33rd Alabama Infantry Regiment

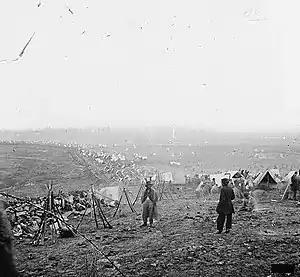
Federal soldiers on the front line at Nashville on December 16, on the morning of the battle's second day

At first, Generals Thomas and Sherman did not believe that Hood would actually invade Tennessee, with a Federal army about to burn its way through Georgia. However, as it became clear that this was Hood's destination, Thomas began to take action. Ordering Major General John M. Schofield to move to Columbia on the Duck River, Thomas hoped to intercept Hood before he could seize this important crossing. Hood split his army into three columns: the 33rd and the rest of Cheatham's Corps marched in the westernmost one through seventy miles of freezing rain, sleet and bitterly cold winds toward Mt. Pleasant, where the three columns reunited and continued in the direction of Columbia. Effectively screened by Forrest's cavalry, the Confederates reached Columbia just after the Federals had arrived and started to entrench. Bold maneuvers on the part of General Forrest, combined with artillery fire and effective demonstrations by the rest of Hood's army allowed them to cross the Duck River east of town, moving north toward Spring Hill—for once, the Army of Tennessee had been able to use the same tactic Sherman had used so well against them in Georgia. Amazingly, neither side reported any casualties in this encounter, which had consisted almost entirely of feints and shelling.